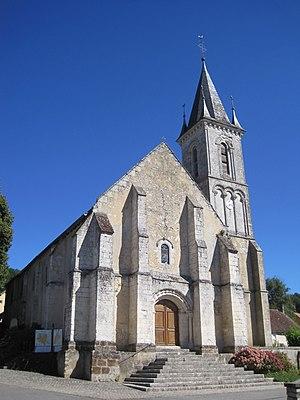
Église Saint-Pierre de Courcerault, dans l'Orne.
Courcerault est une ancienne commune française, située dans le département de l'Orne en région Normandie. Elle fusionne le 1ᵉʳ janvier 2016 au sein de la commune nouvelle de Cour-Maugis sur Huisne.